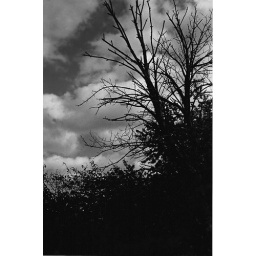
a very interesting tree in front of the very interesting sky